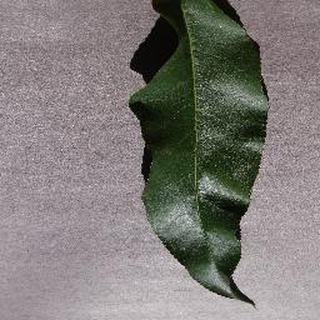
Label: healthy_peach